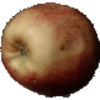
Label: Apple Red 3